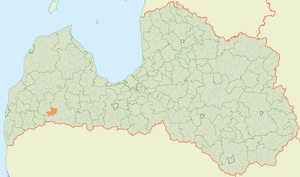
Pampāļu pagasts
Pampāļu pagasts' placering i Letland
Pampāļu pagasts er en territorial enhed i Saldus novads i Letland. Pagasten etableredes i 1922, havde 813 indbyggere i 2010 og omfatter et areal på 122,24 kvadratkilometer. Hovedbyen i pagasten er Pampāļi.